1915 Pittsburgh Panthers football team

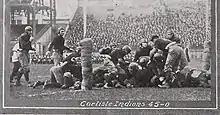
1915 Pitt versus Carlisle football game action

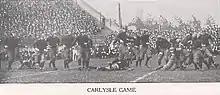
1915 Pitt versus Carlisle football game action

On October 16 the Pitt and Carlisle elevens met for the eighth and final time. Carlisle led by first year coach Victor Kelly sported a 1–2–1 record. They would finish the season 3–6–2. According to Richard Guy of the Pittsburgh Post-Gazette: "The Indians said they were in great shape and expected to win today's game. Pitt will line up without the services of Sutherland, guard, and Hockensmith, tackle, both being laid up with injuries."